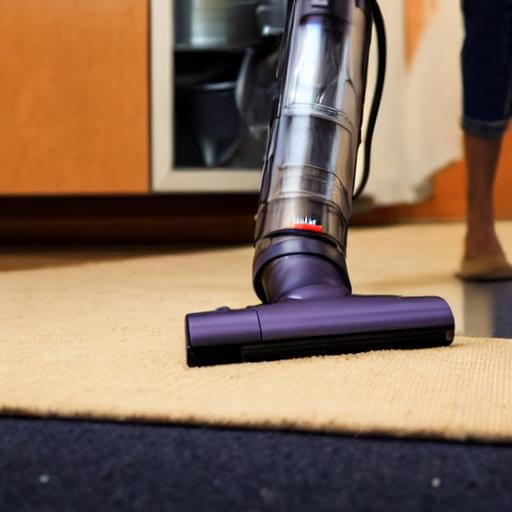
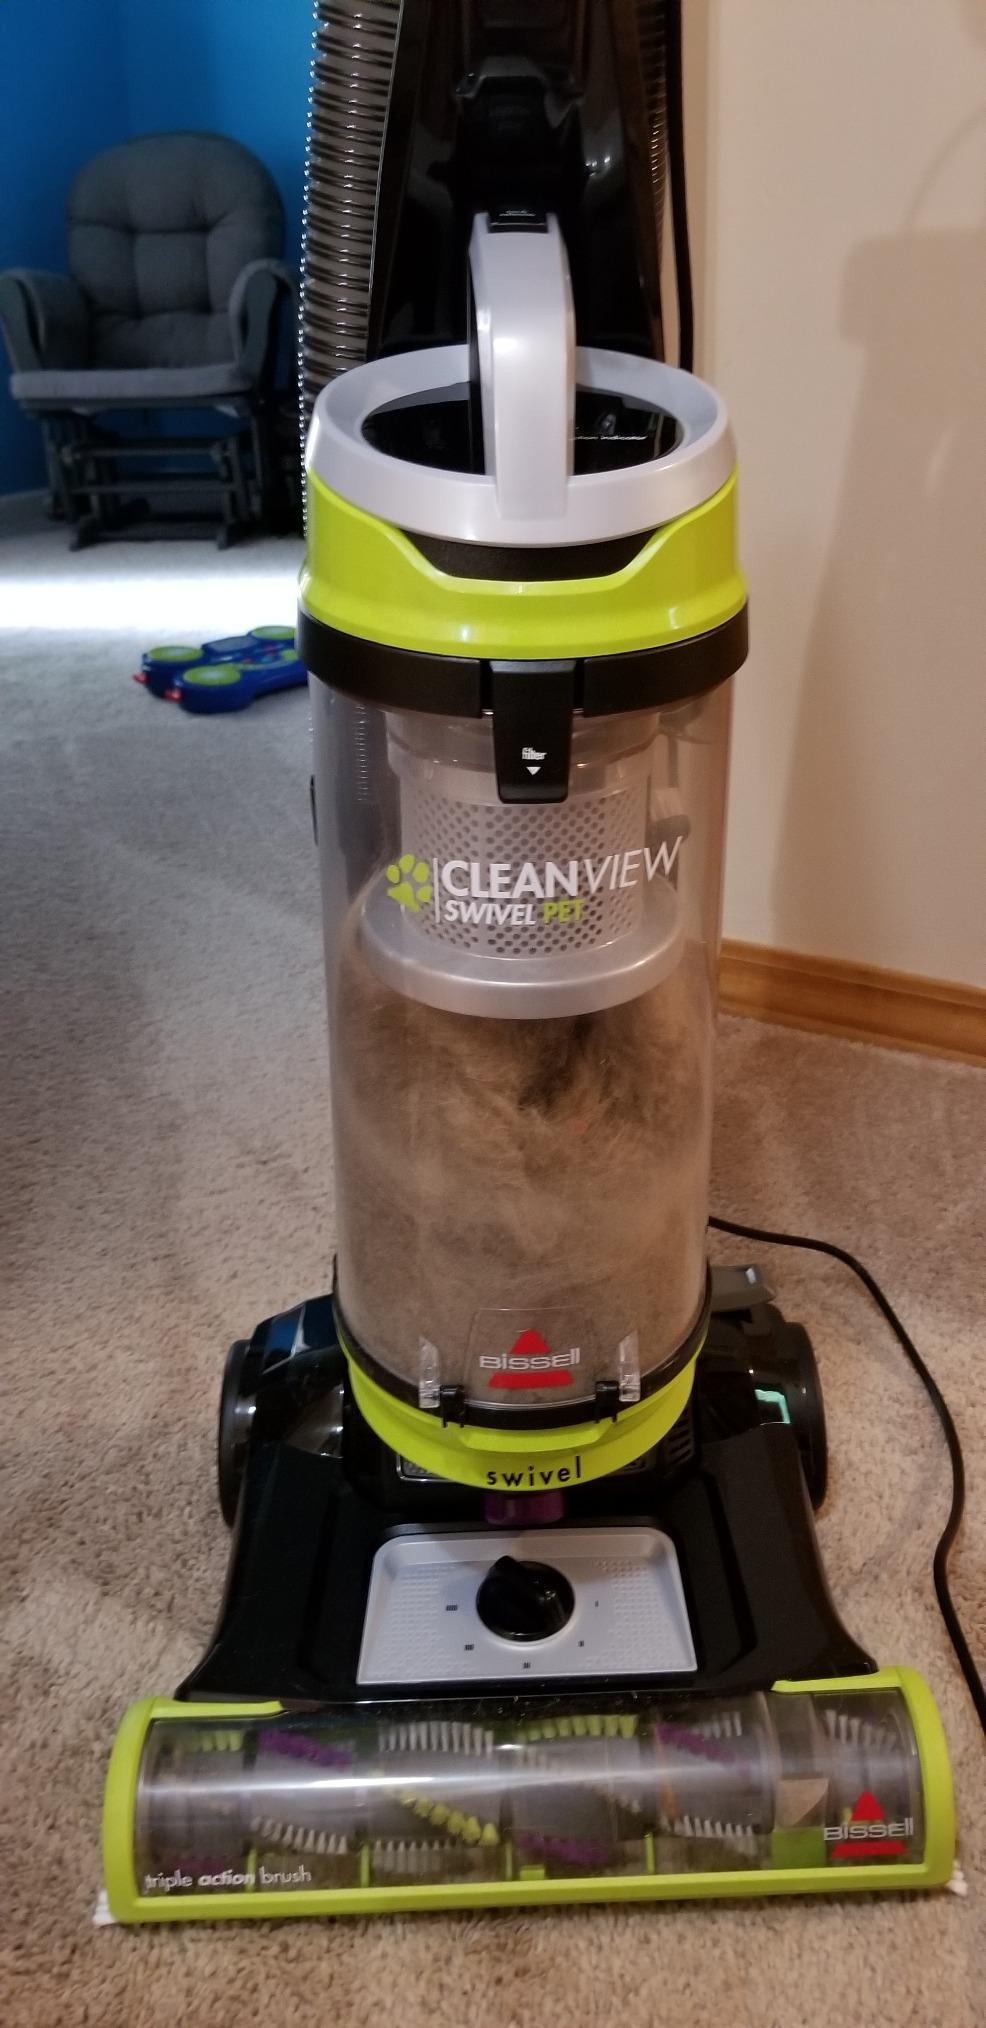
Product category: items_vacuum
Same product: no